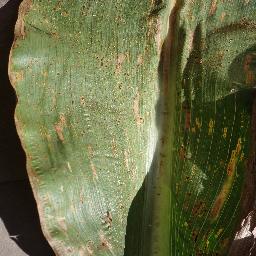
Label: Corn_(Maize)___Gray_Leaf_Spot_(Cercospora)